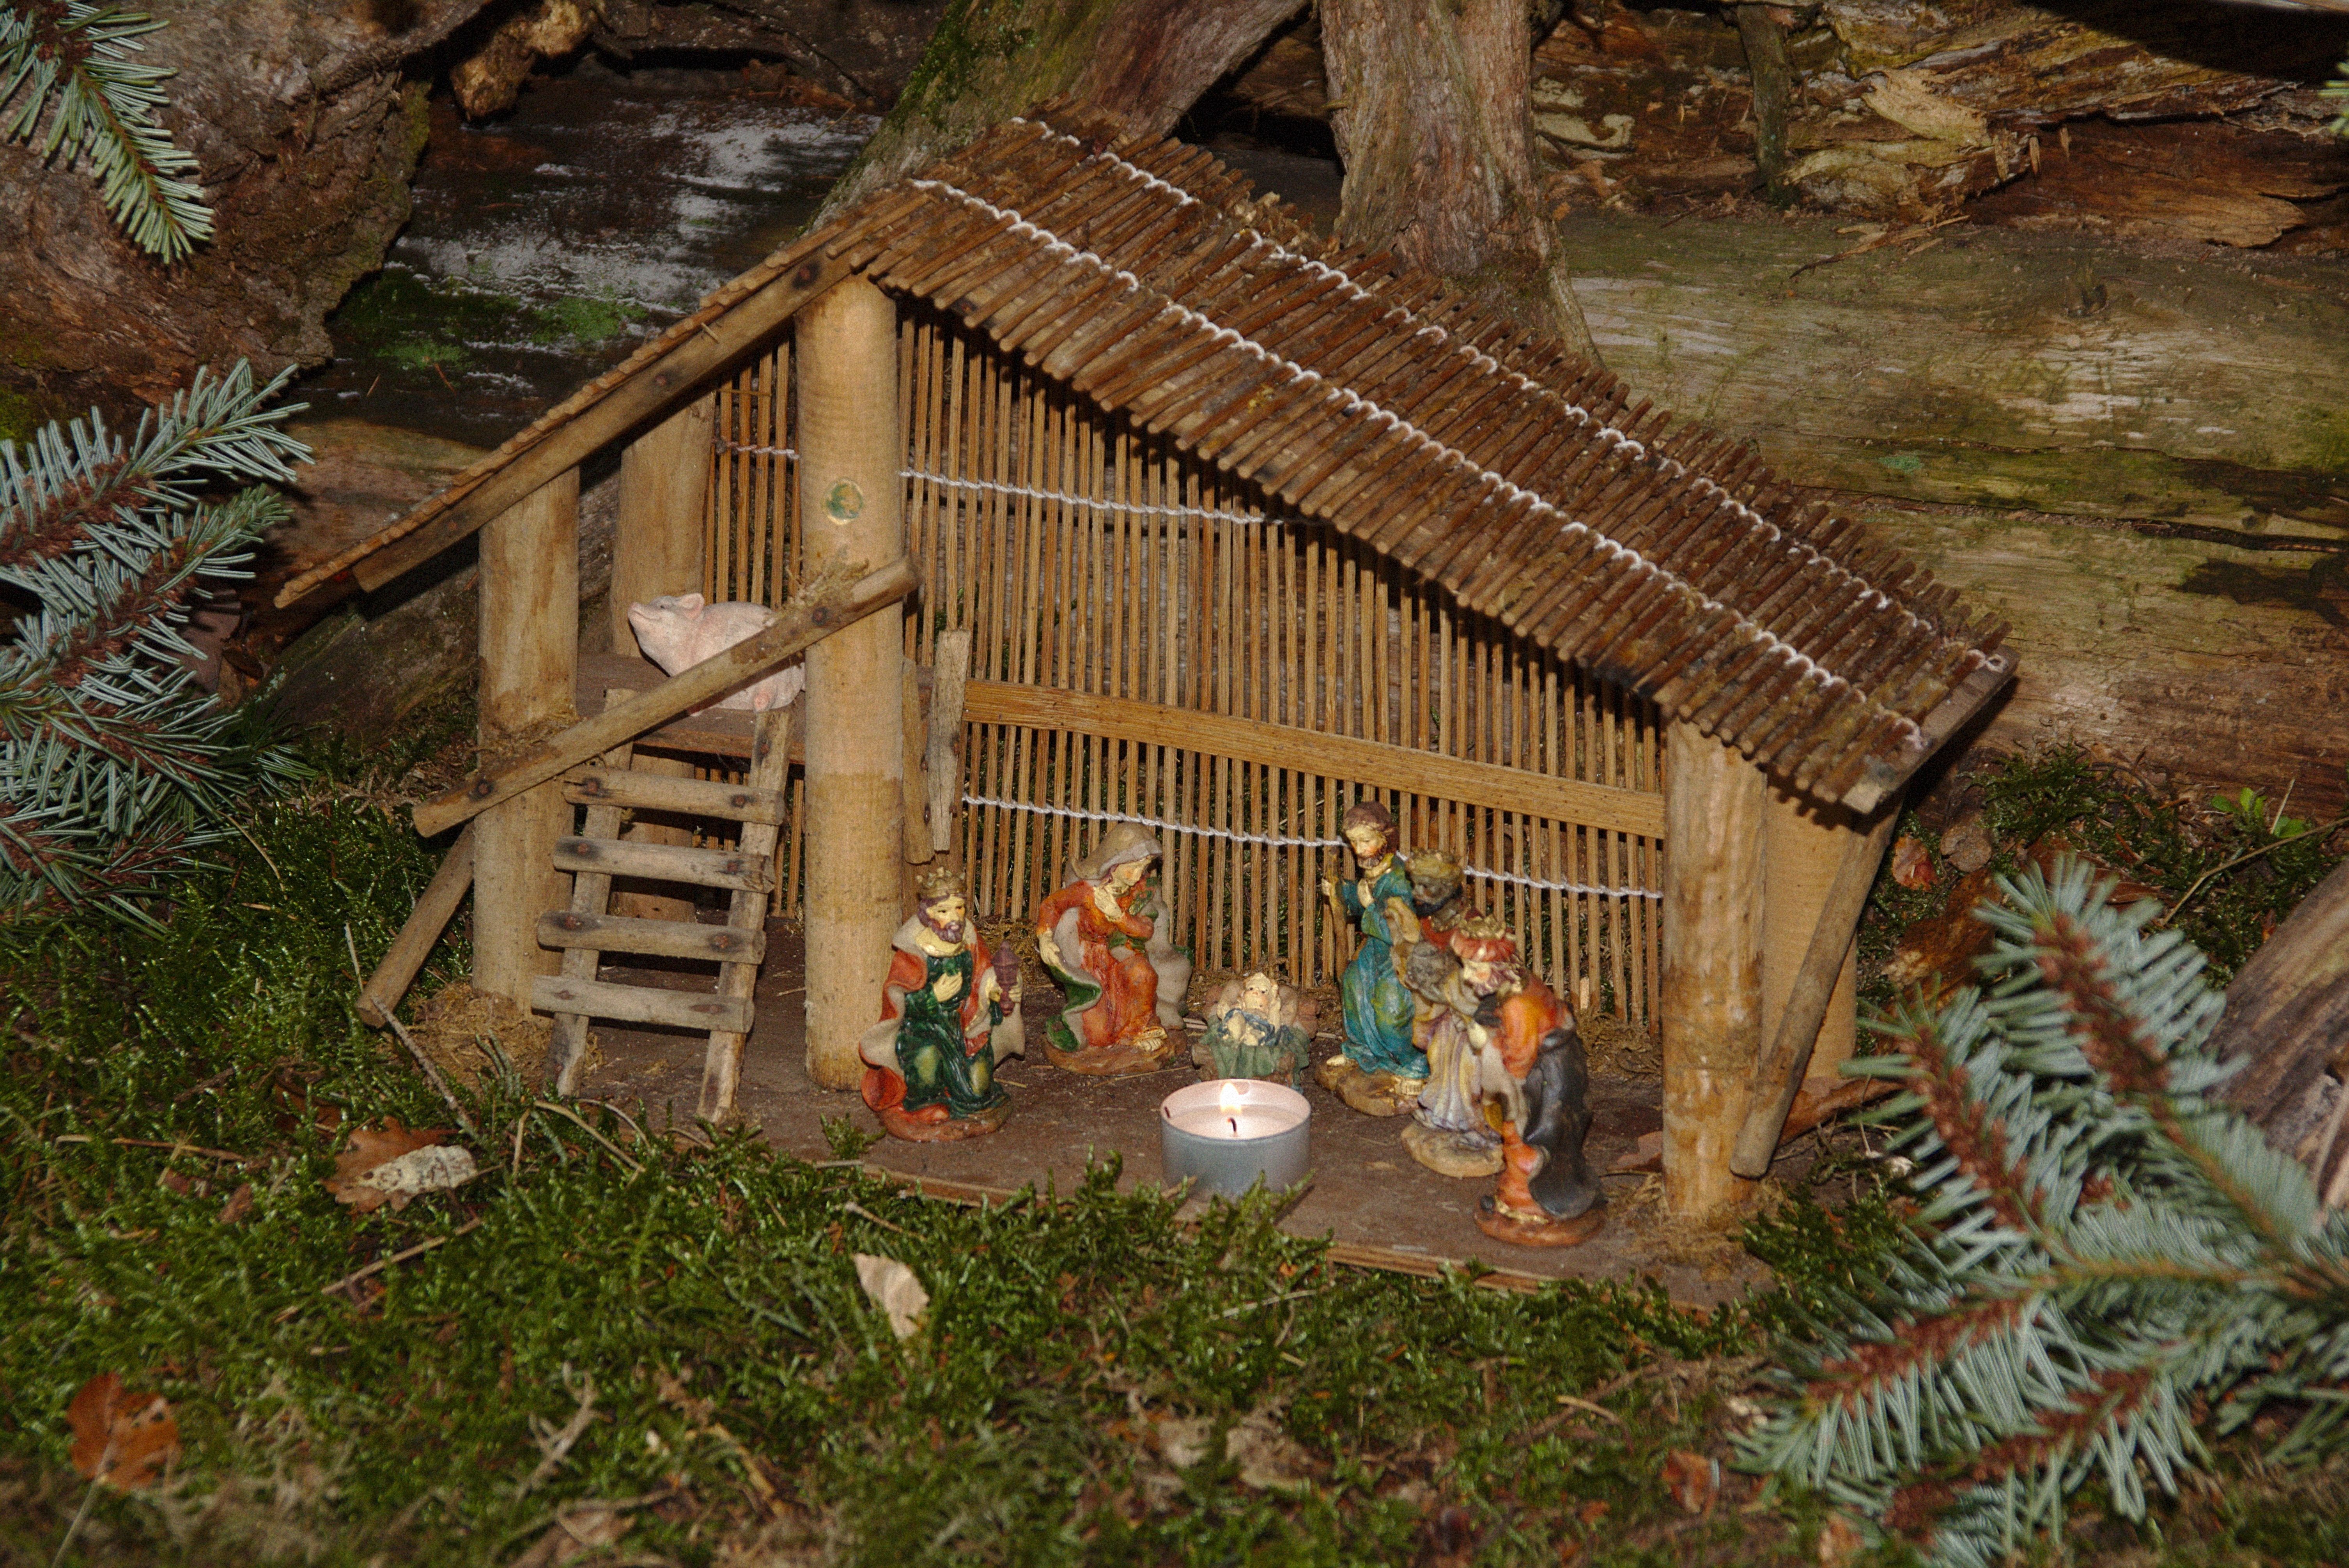
forest, wood, moss, hut, decoration, jungle, child, christian, christmas, decor, advent, christmas decoration, christmas time, father christmas, figure, stall, branches, maria, jesus, crib, joseph, carving, tree stump, log cabin, manger, christmas story, christmas eve, jesus birth, santon, arts crafts, butt, nativity scene, wood carving, christmas crib figures, krippenweg, fellingshausen